Buena Vista Farms

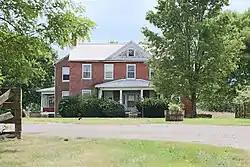

Buena Vista Farms is a historic home located near Old Fields, Hardy County, West Virginia, USA. It was listed on the National Register of Historic Places in 1985.